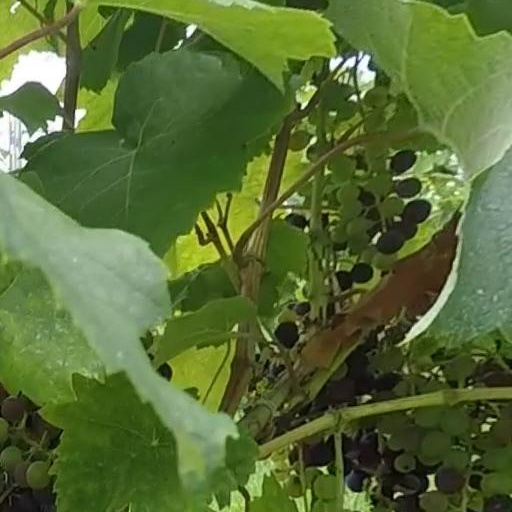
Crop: grape